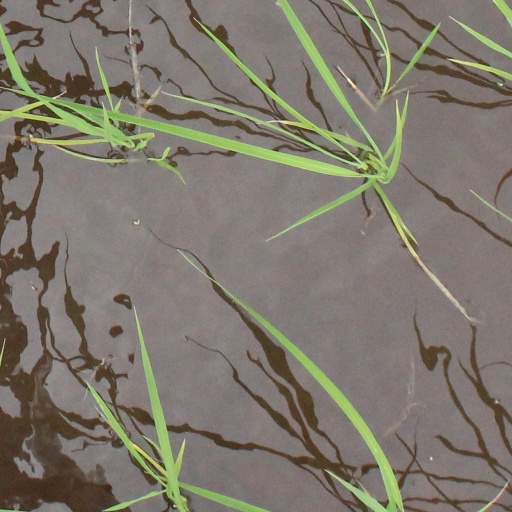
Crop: rice